Städelschule

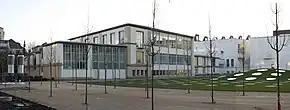
The school

The Städelschule, full name Hochschule für Bildende Künste–Städelschule, is a tertiary school of art in Frankfurt am Main, Germany. It accepts about 20 students each year from around 500 applicants, and has a total of approximately 150 students of visual arts; until 2020 there were also about 50 students of architecture. About 75% of the students are not from Germany, and courses are taught in English.